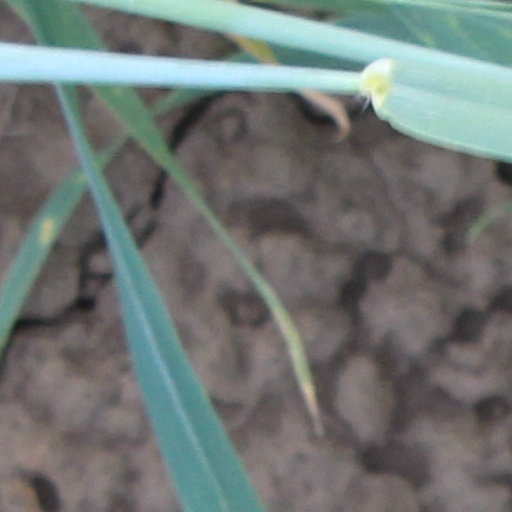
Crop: wheat